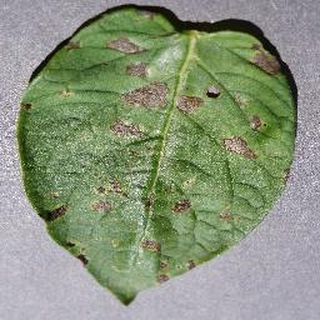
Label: potato_early_blight